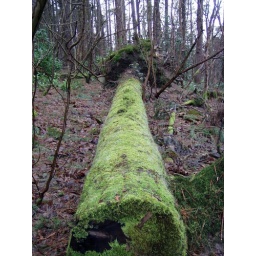
Moss covered tree near Ronnies home Glasgow